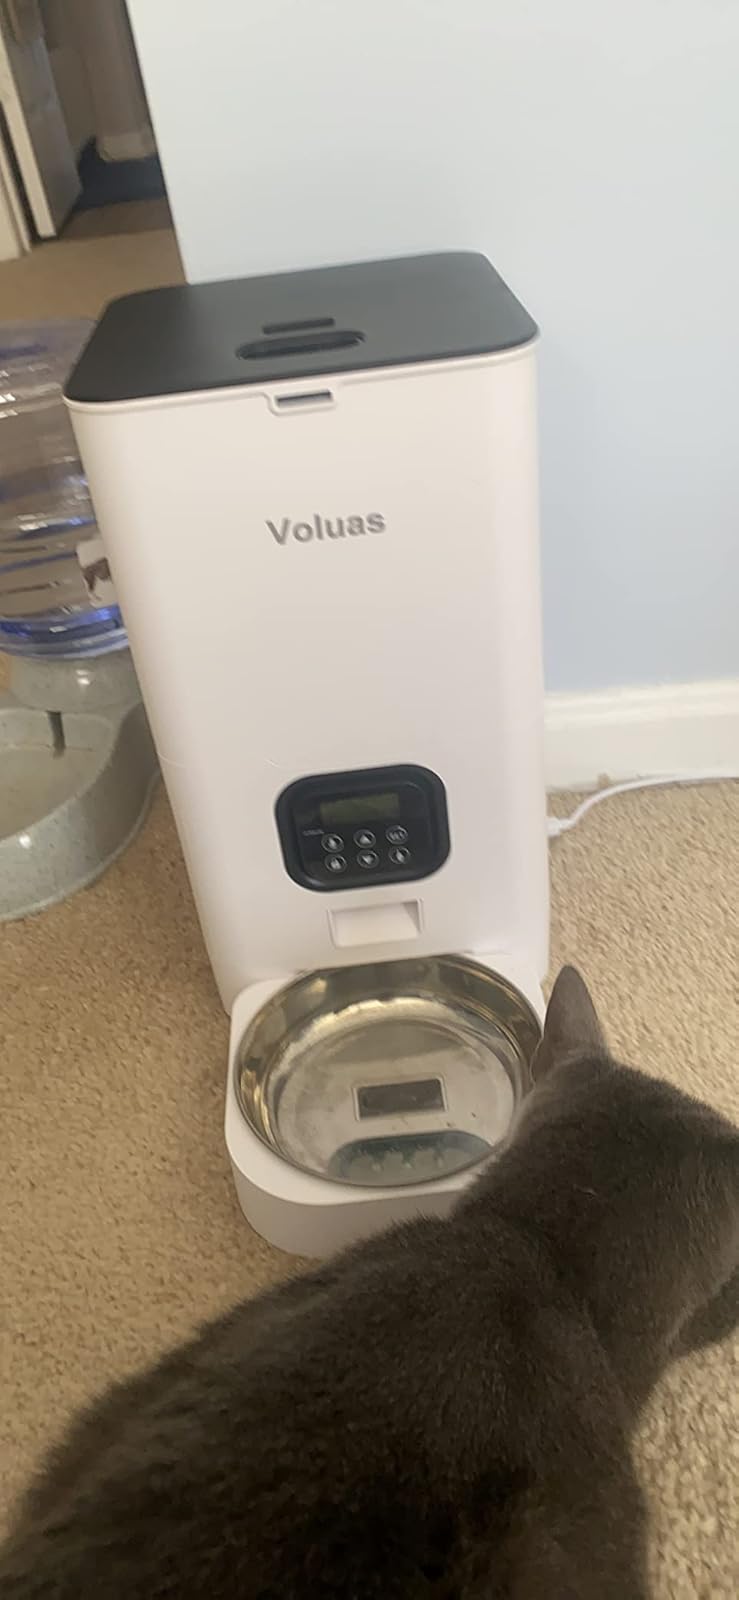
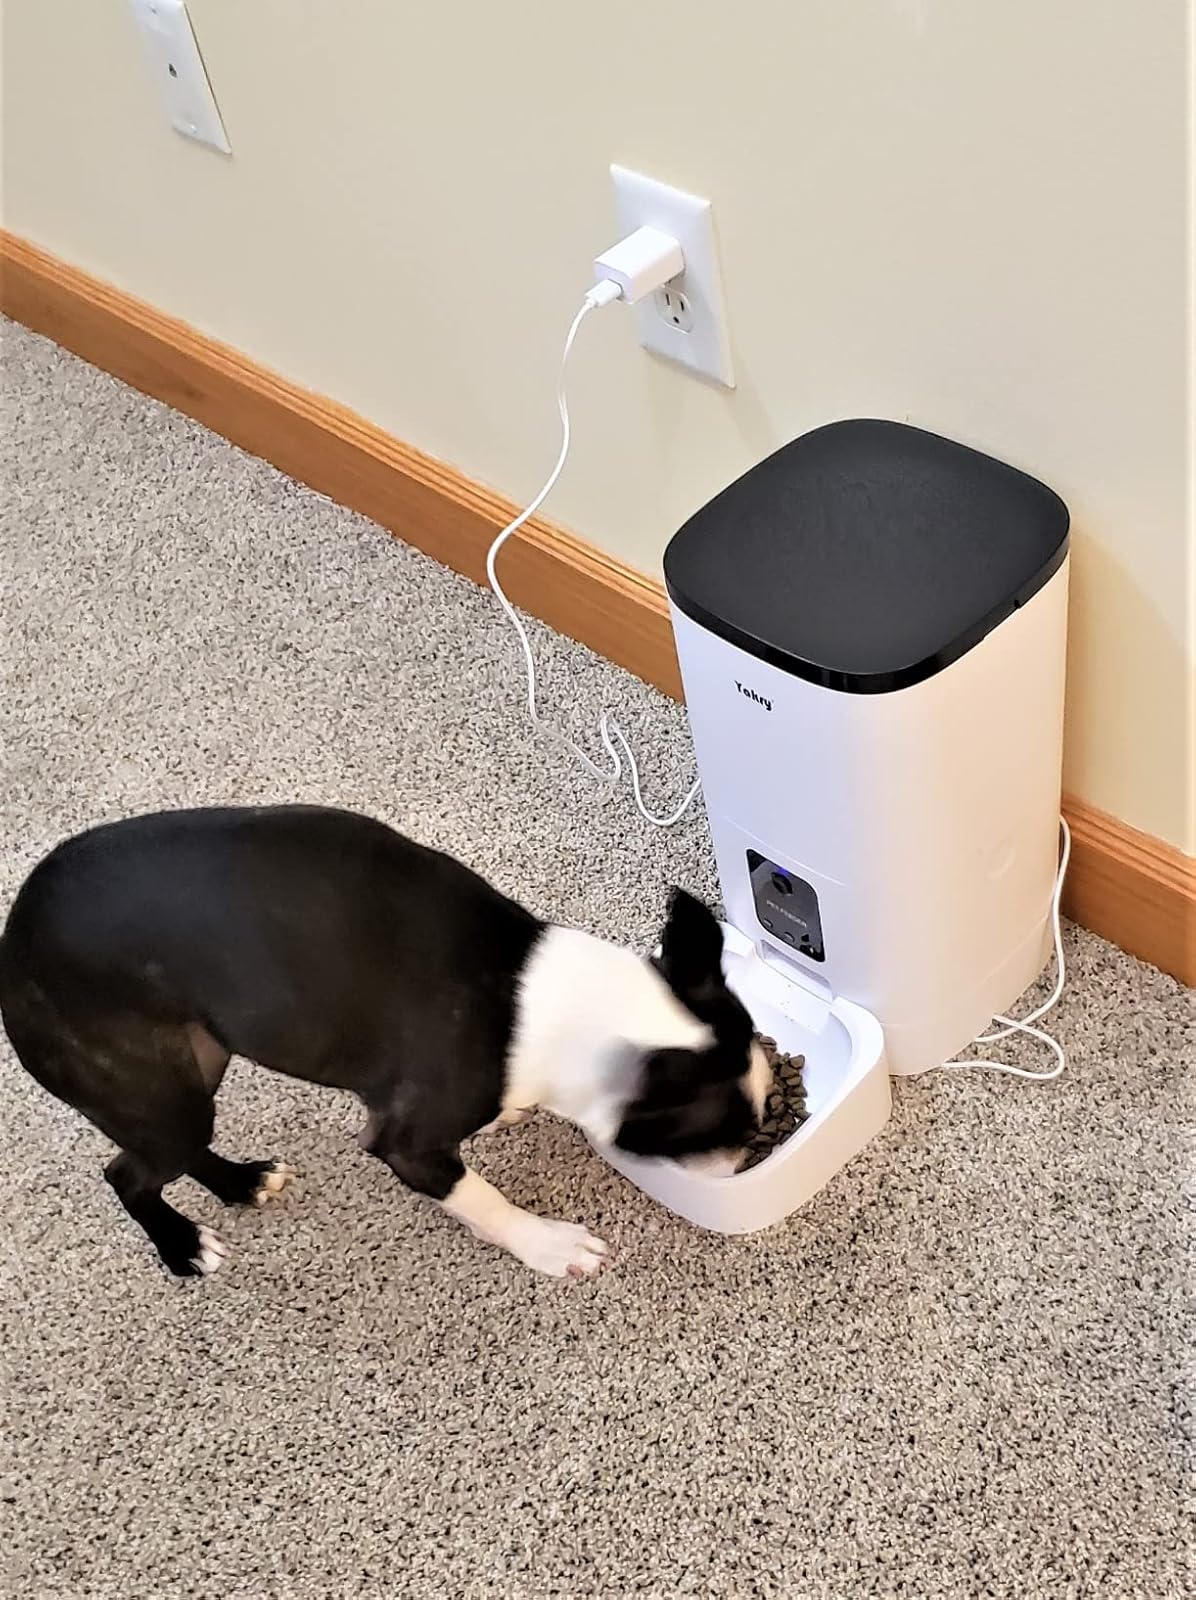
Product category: items_feeder
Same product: no